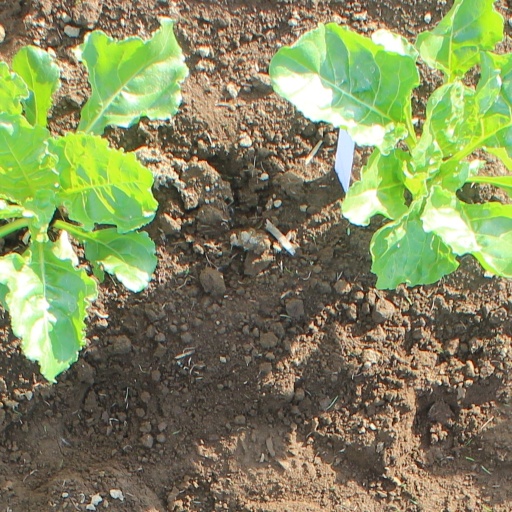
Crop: sugar beet